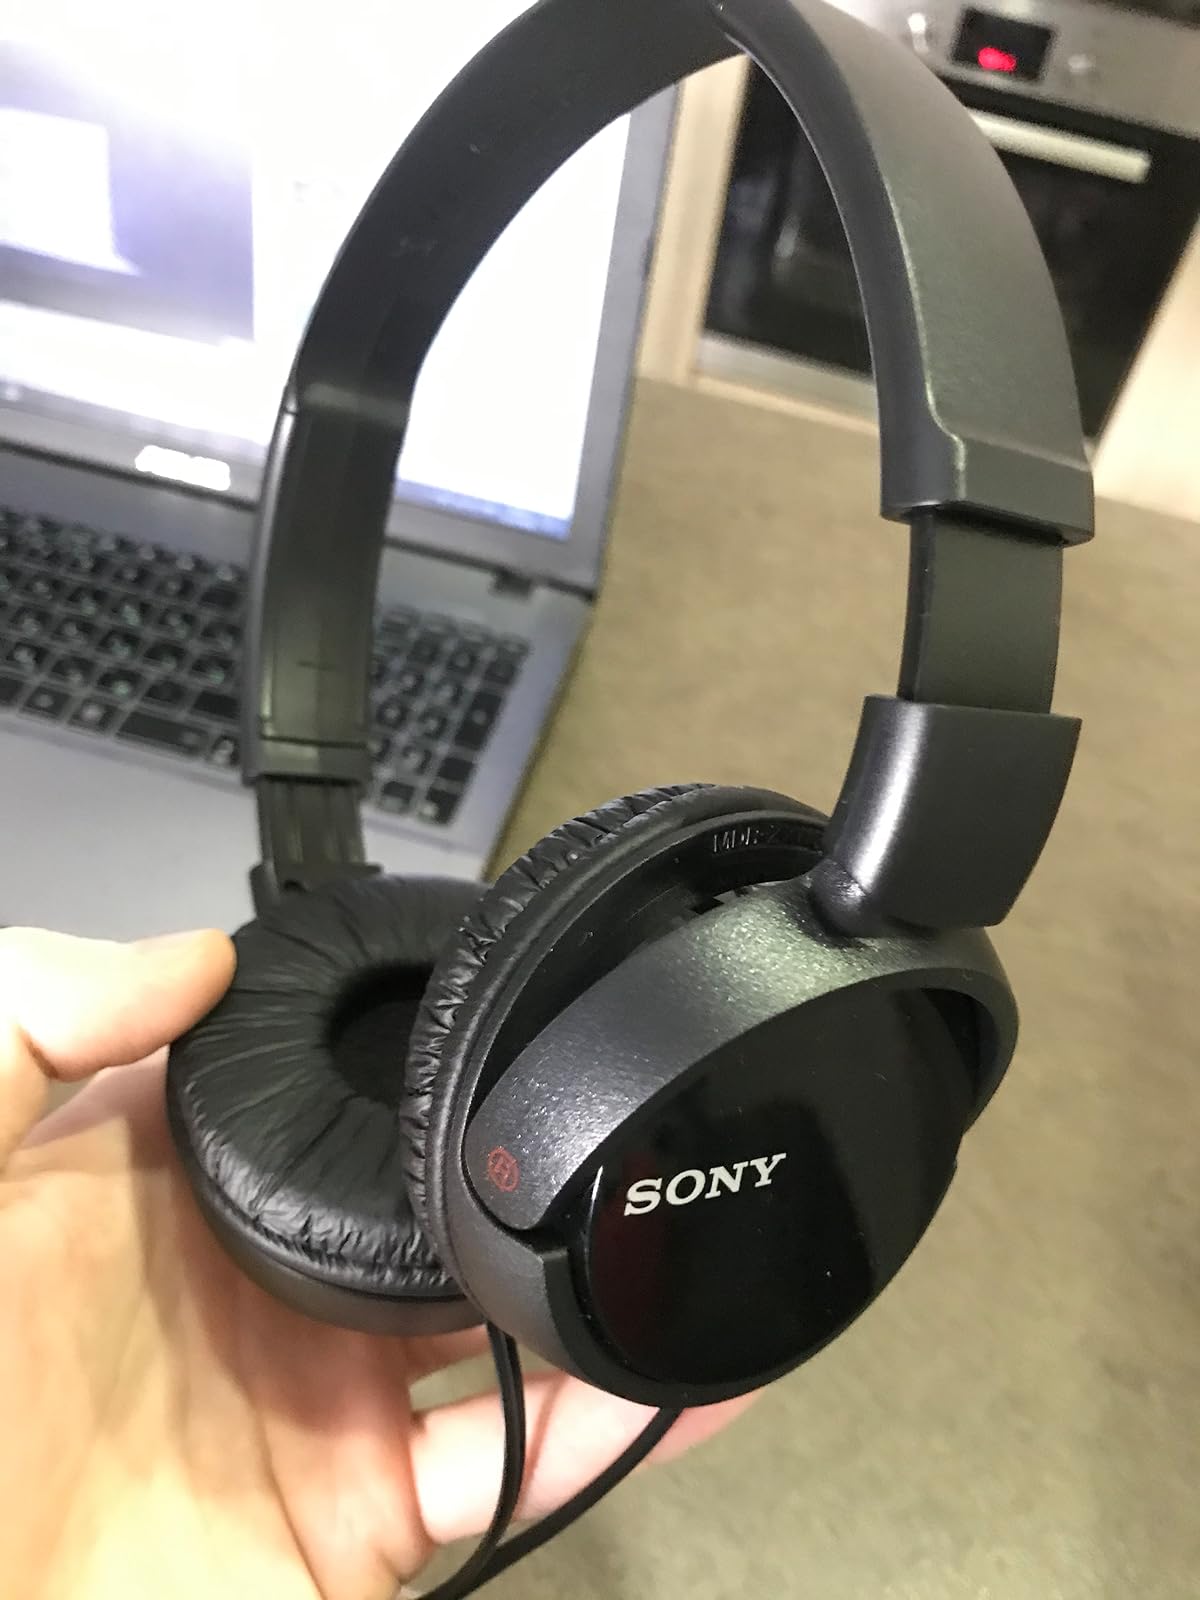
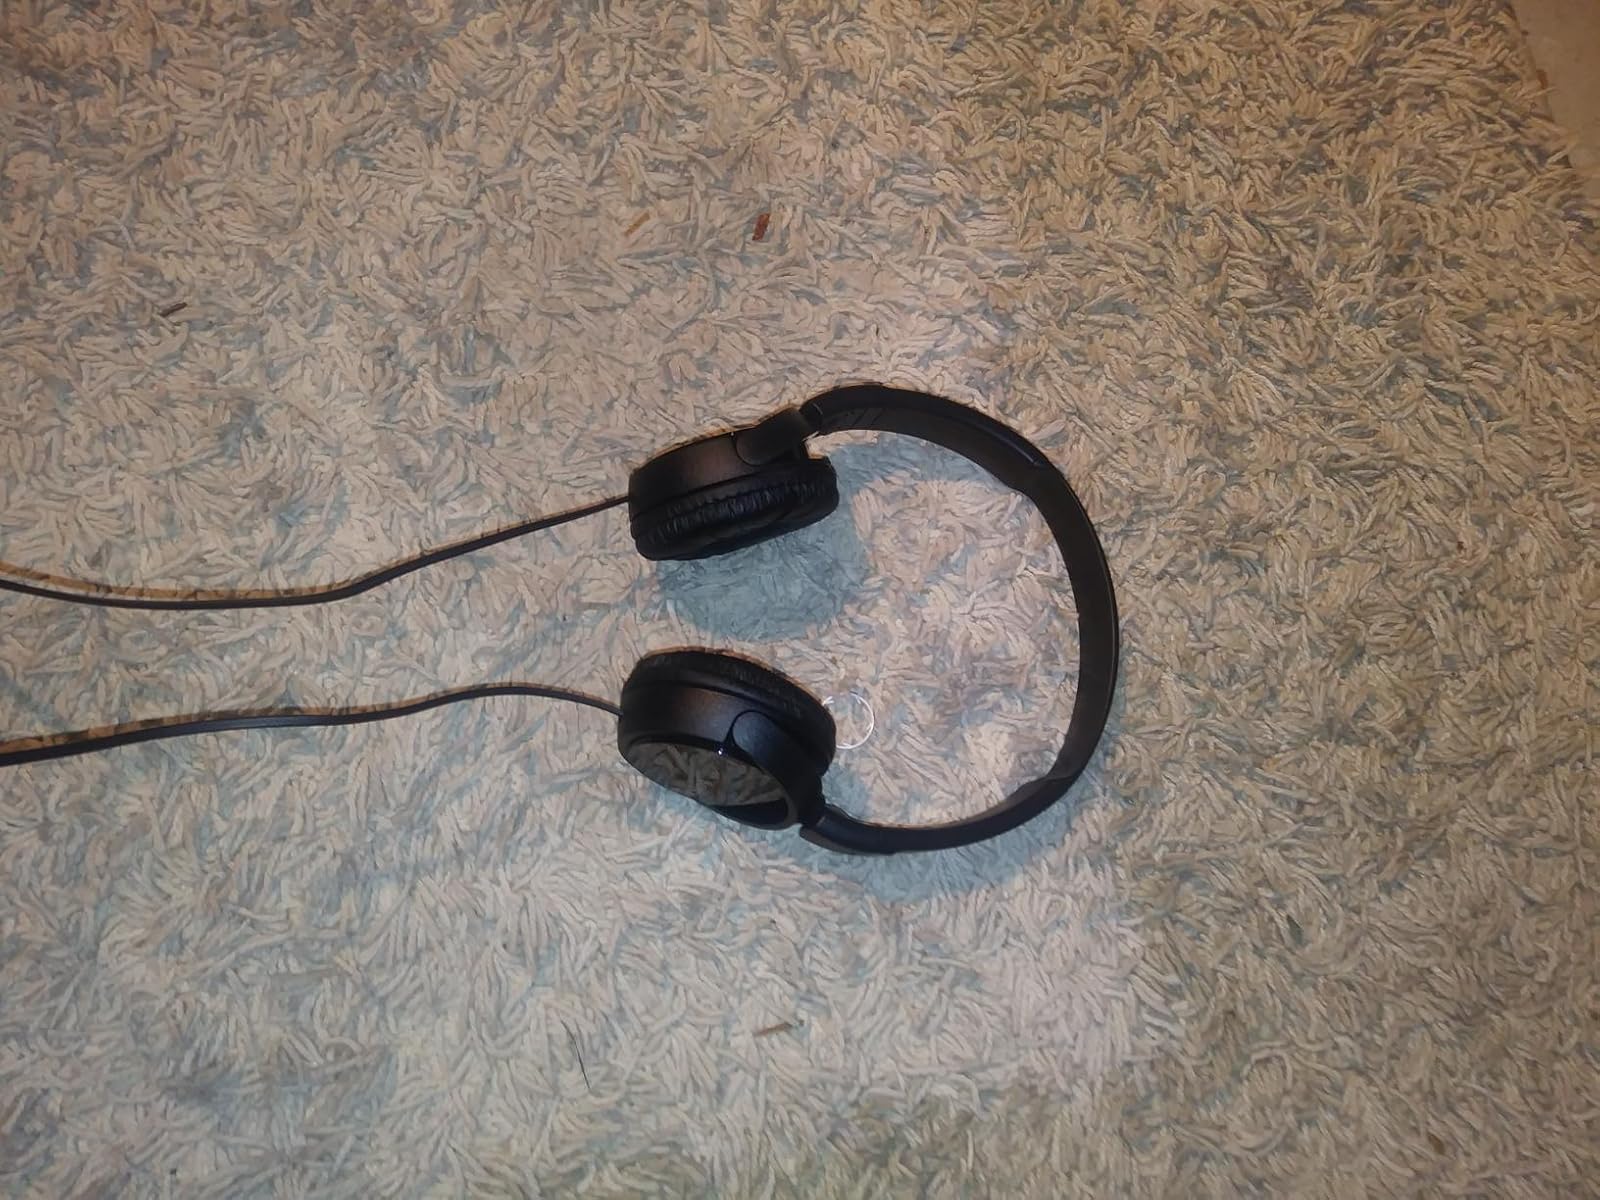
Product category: headphones
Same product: yes